Chevrolet Monte Carlo

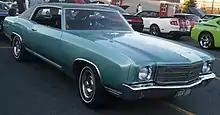
1970 Chevrolet Monte Carlo

Various options were available. A two-speed Powerglide automatic transmission (on engines only), three-speed Turbo-Hydramatic, or a four-speed manual; most Monte Carlos were built with the Turbo-Hydramatic. Variable-ratio power steering, power windows, air conditioning, power seats, "rally" wheels, bucket seats, center console, full instrumentation, rear wheel fender skirts, and other accessories were also available, bringing the price of a fully equipped Monte Carlo to more than $5,000.